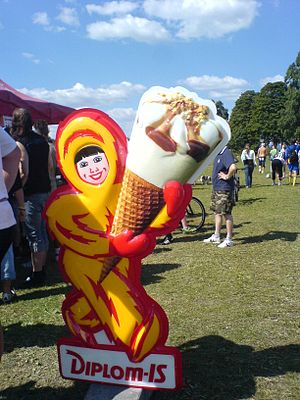
Diplom-Is
Diplom-Is' maskot.
Diplom-Is er et norsk datterselskab af TINE, der producerer is til de skandinaviske markeder.